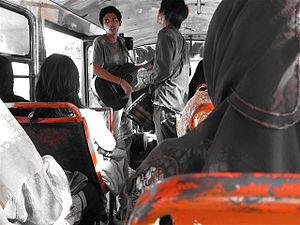
La Koperasi Angkutan Jakarta ou Kopaja est une coopérative fondée en 1971 pour fournir un service de transport public à Jakarta. La Kopaja a été officiellement intégrée au réseau de PT Transportasi Jakarta, la société de transport en commun du gouvernement de Jakarta. Les minibus de la Kopaja, jusqu'ici de couleur verte et blanche seront désormais aux couleurs bleu et blanc.